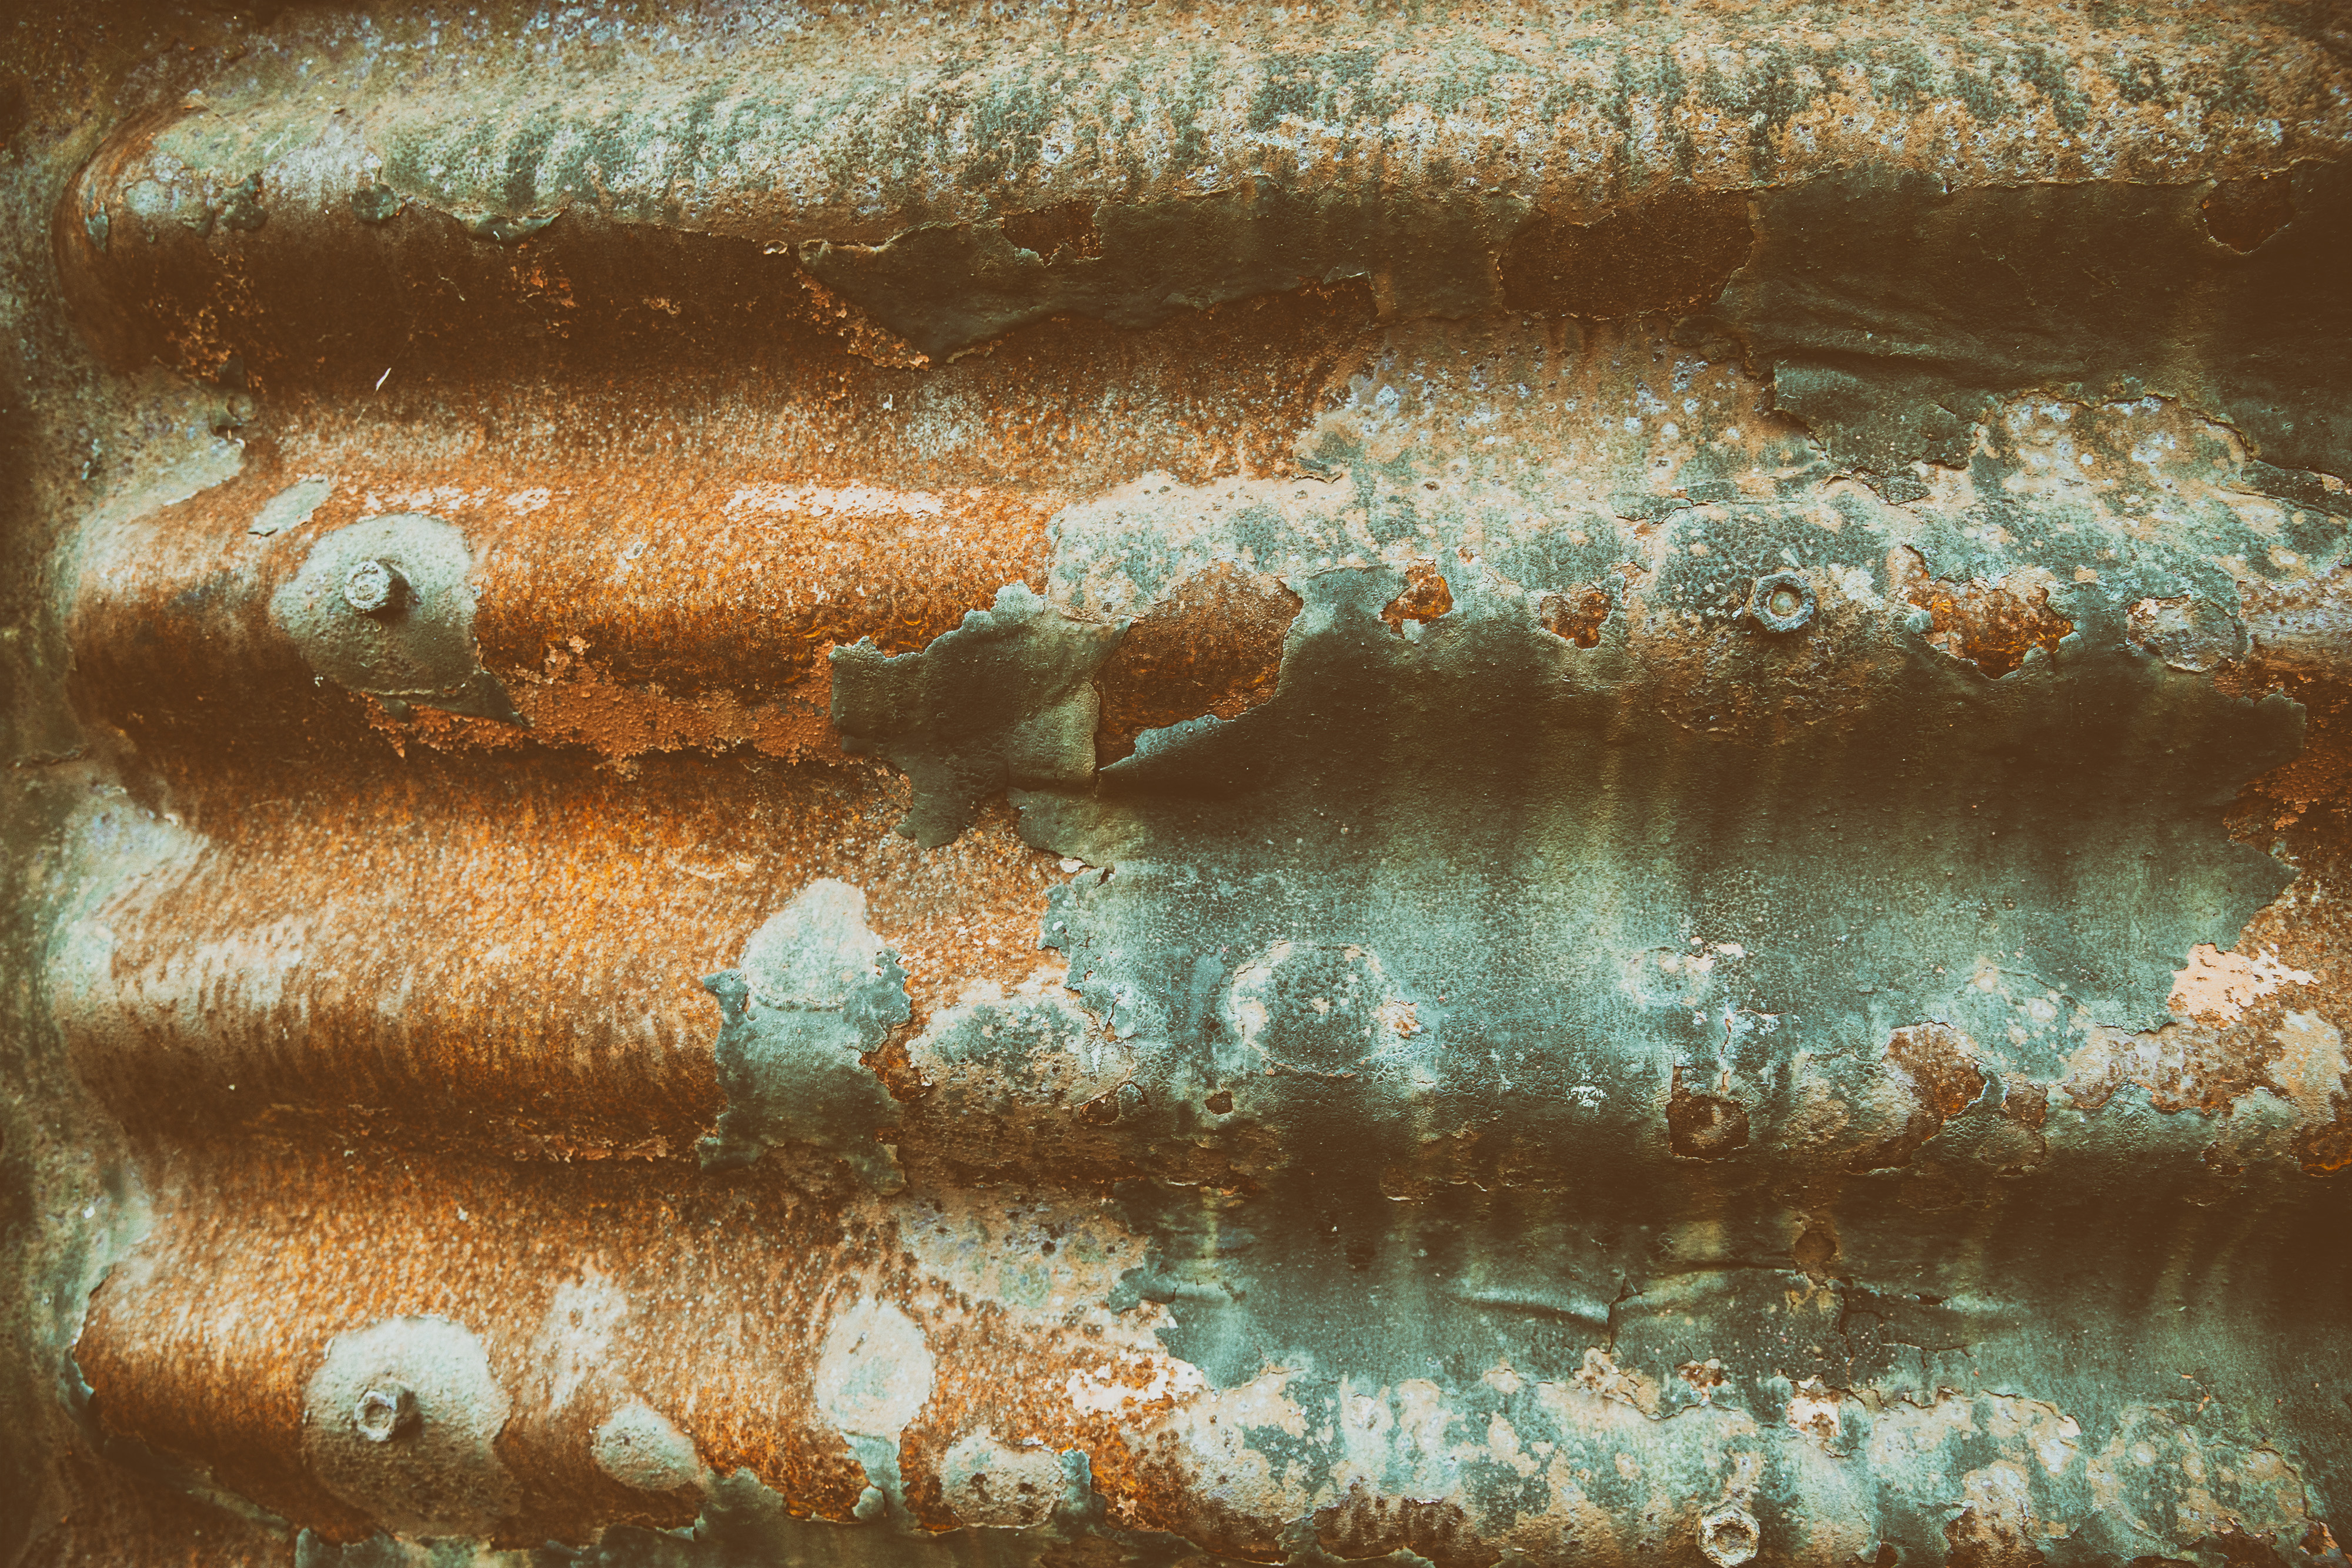
rust, metal, iron, wood